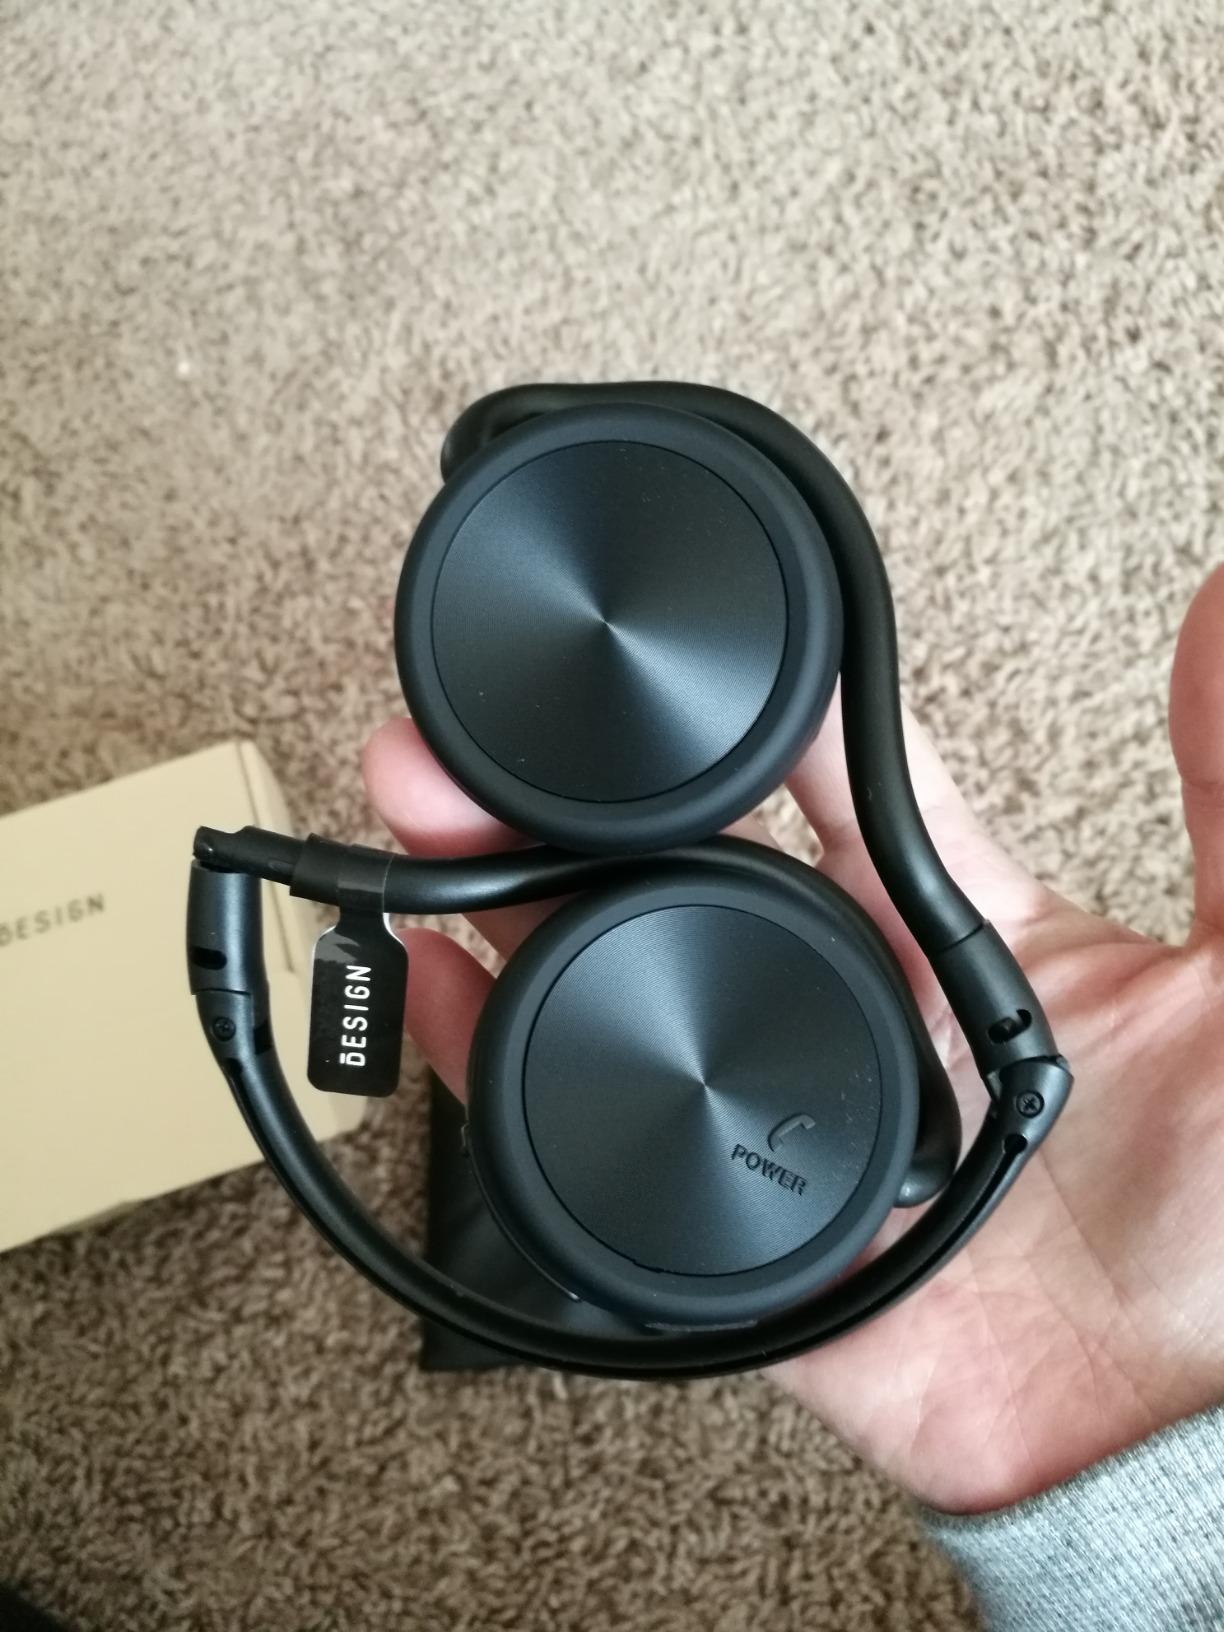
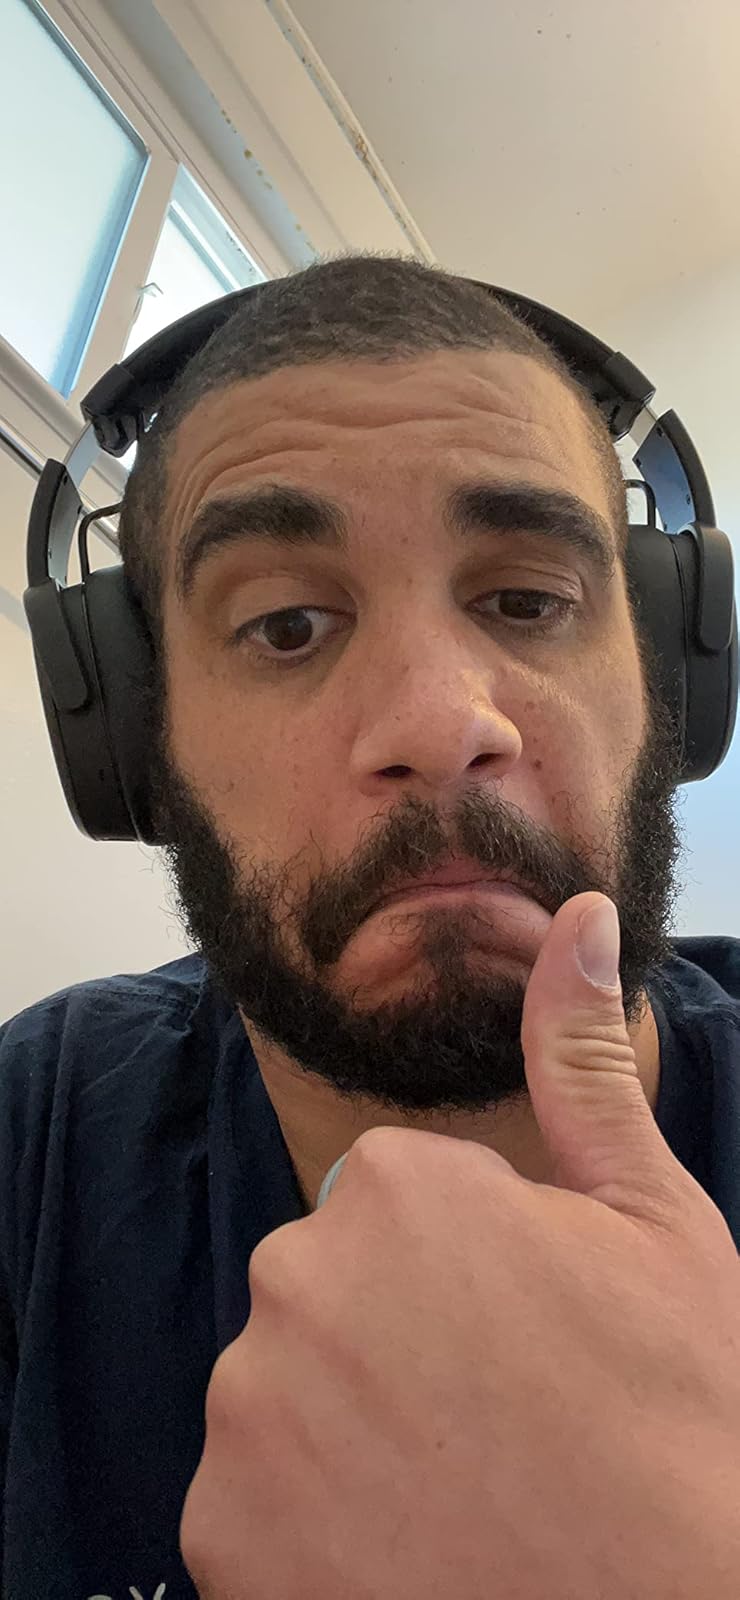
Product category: headphones
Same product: no